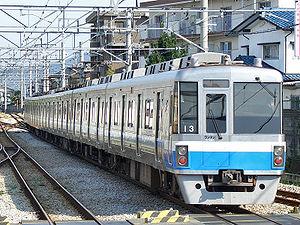
La ligne Kūkō est une ligne du métro de Fukuoka au Japon. Officiellement ligne 1 du réseau, elle relie la station de Meinohama à celle de l'aéroport de Fukuoka. Longue de 13,1 km, elle traverse Fukuoka selon un axe est-ouest en passant par les arrondissements de Nishi, Sawara, Chūō et Hakata. Sur les cartes, la ligne est identifiée avec la lettre K et sa couleur est orange.